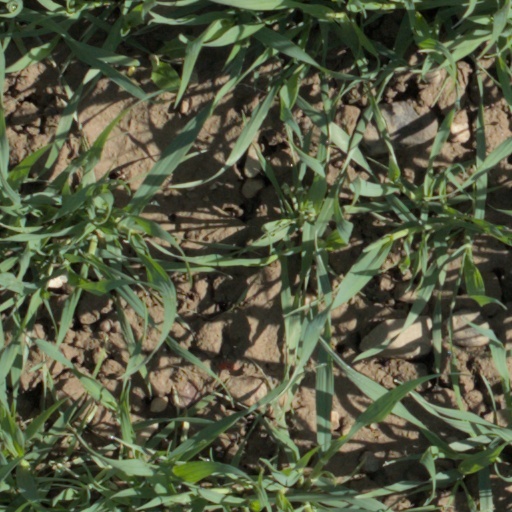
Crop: wheat